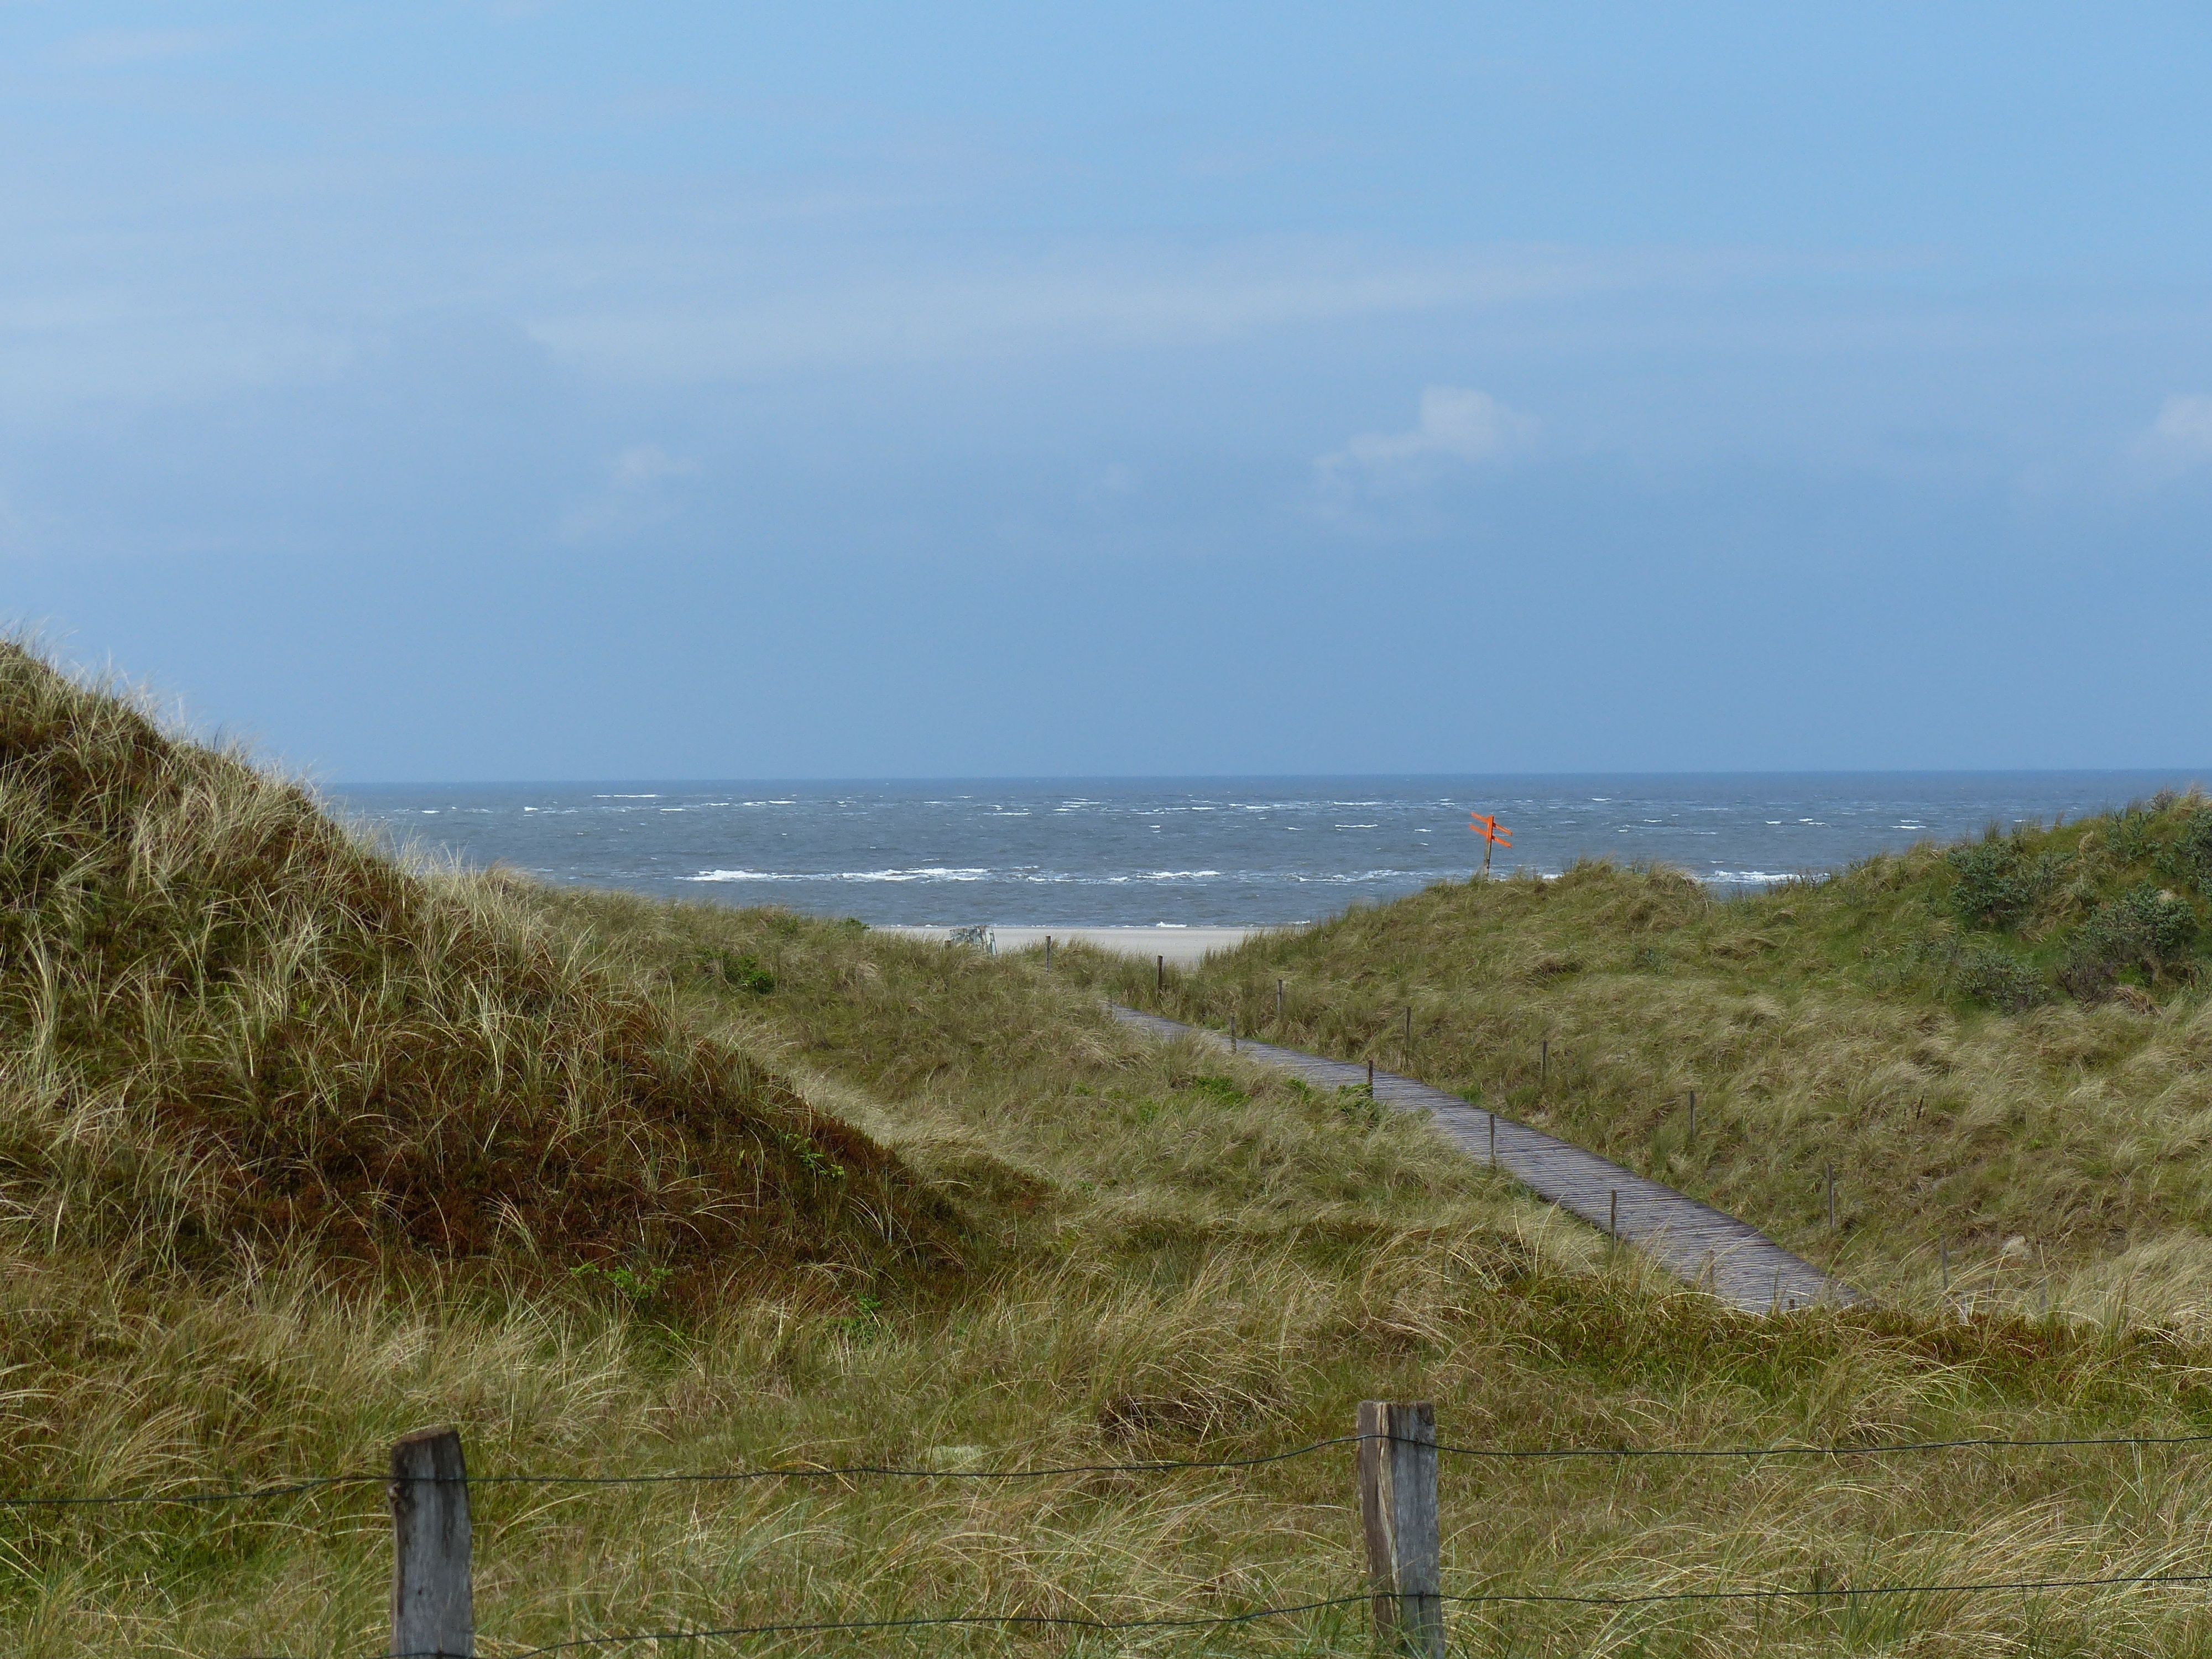
beach, landscape, sea, coast, nature, ocean, horizon, sky, hill, shore, wind, cliff, bay, blue, terrain, waterway, body of water, dunes, habitat, north sea, ecosystem, cape, east frisia, spiekeroog, dunes oats